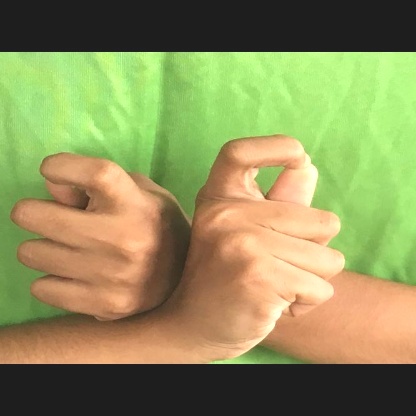
Mudra: Berunda